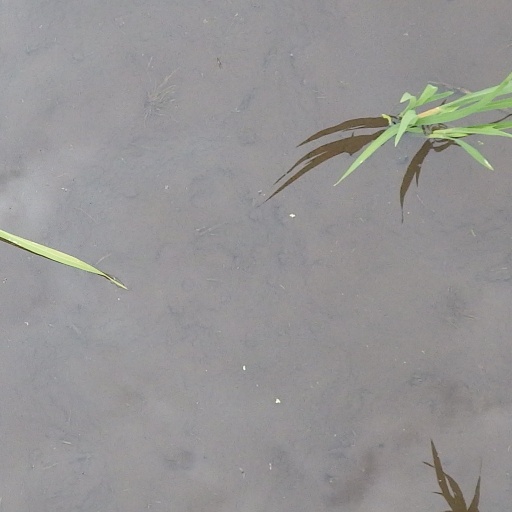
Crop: rice